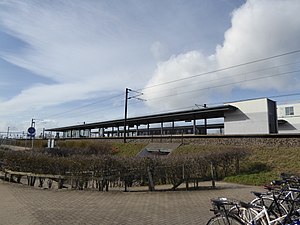
Trekroner Station
Trekroner Station set fra syd.
Trekroner Station er en jernbanestation ved Trekroner i udkanten af Roskilde på strækningen mellem Roskilde og København. Stationen, der blev åbnet i 1988, består af fire spor og to delvist overdækkede perroner, der er forbundet med omverdenen af en gangtunnel. Ved Trekroner Centervej nord for stationen er der busstoppesteder, cykelstativer og parkeringsplads.